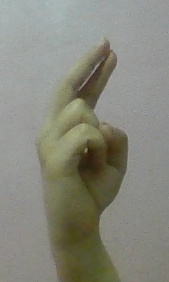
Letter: zay